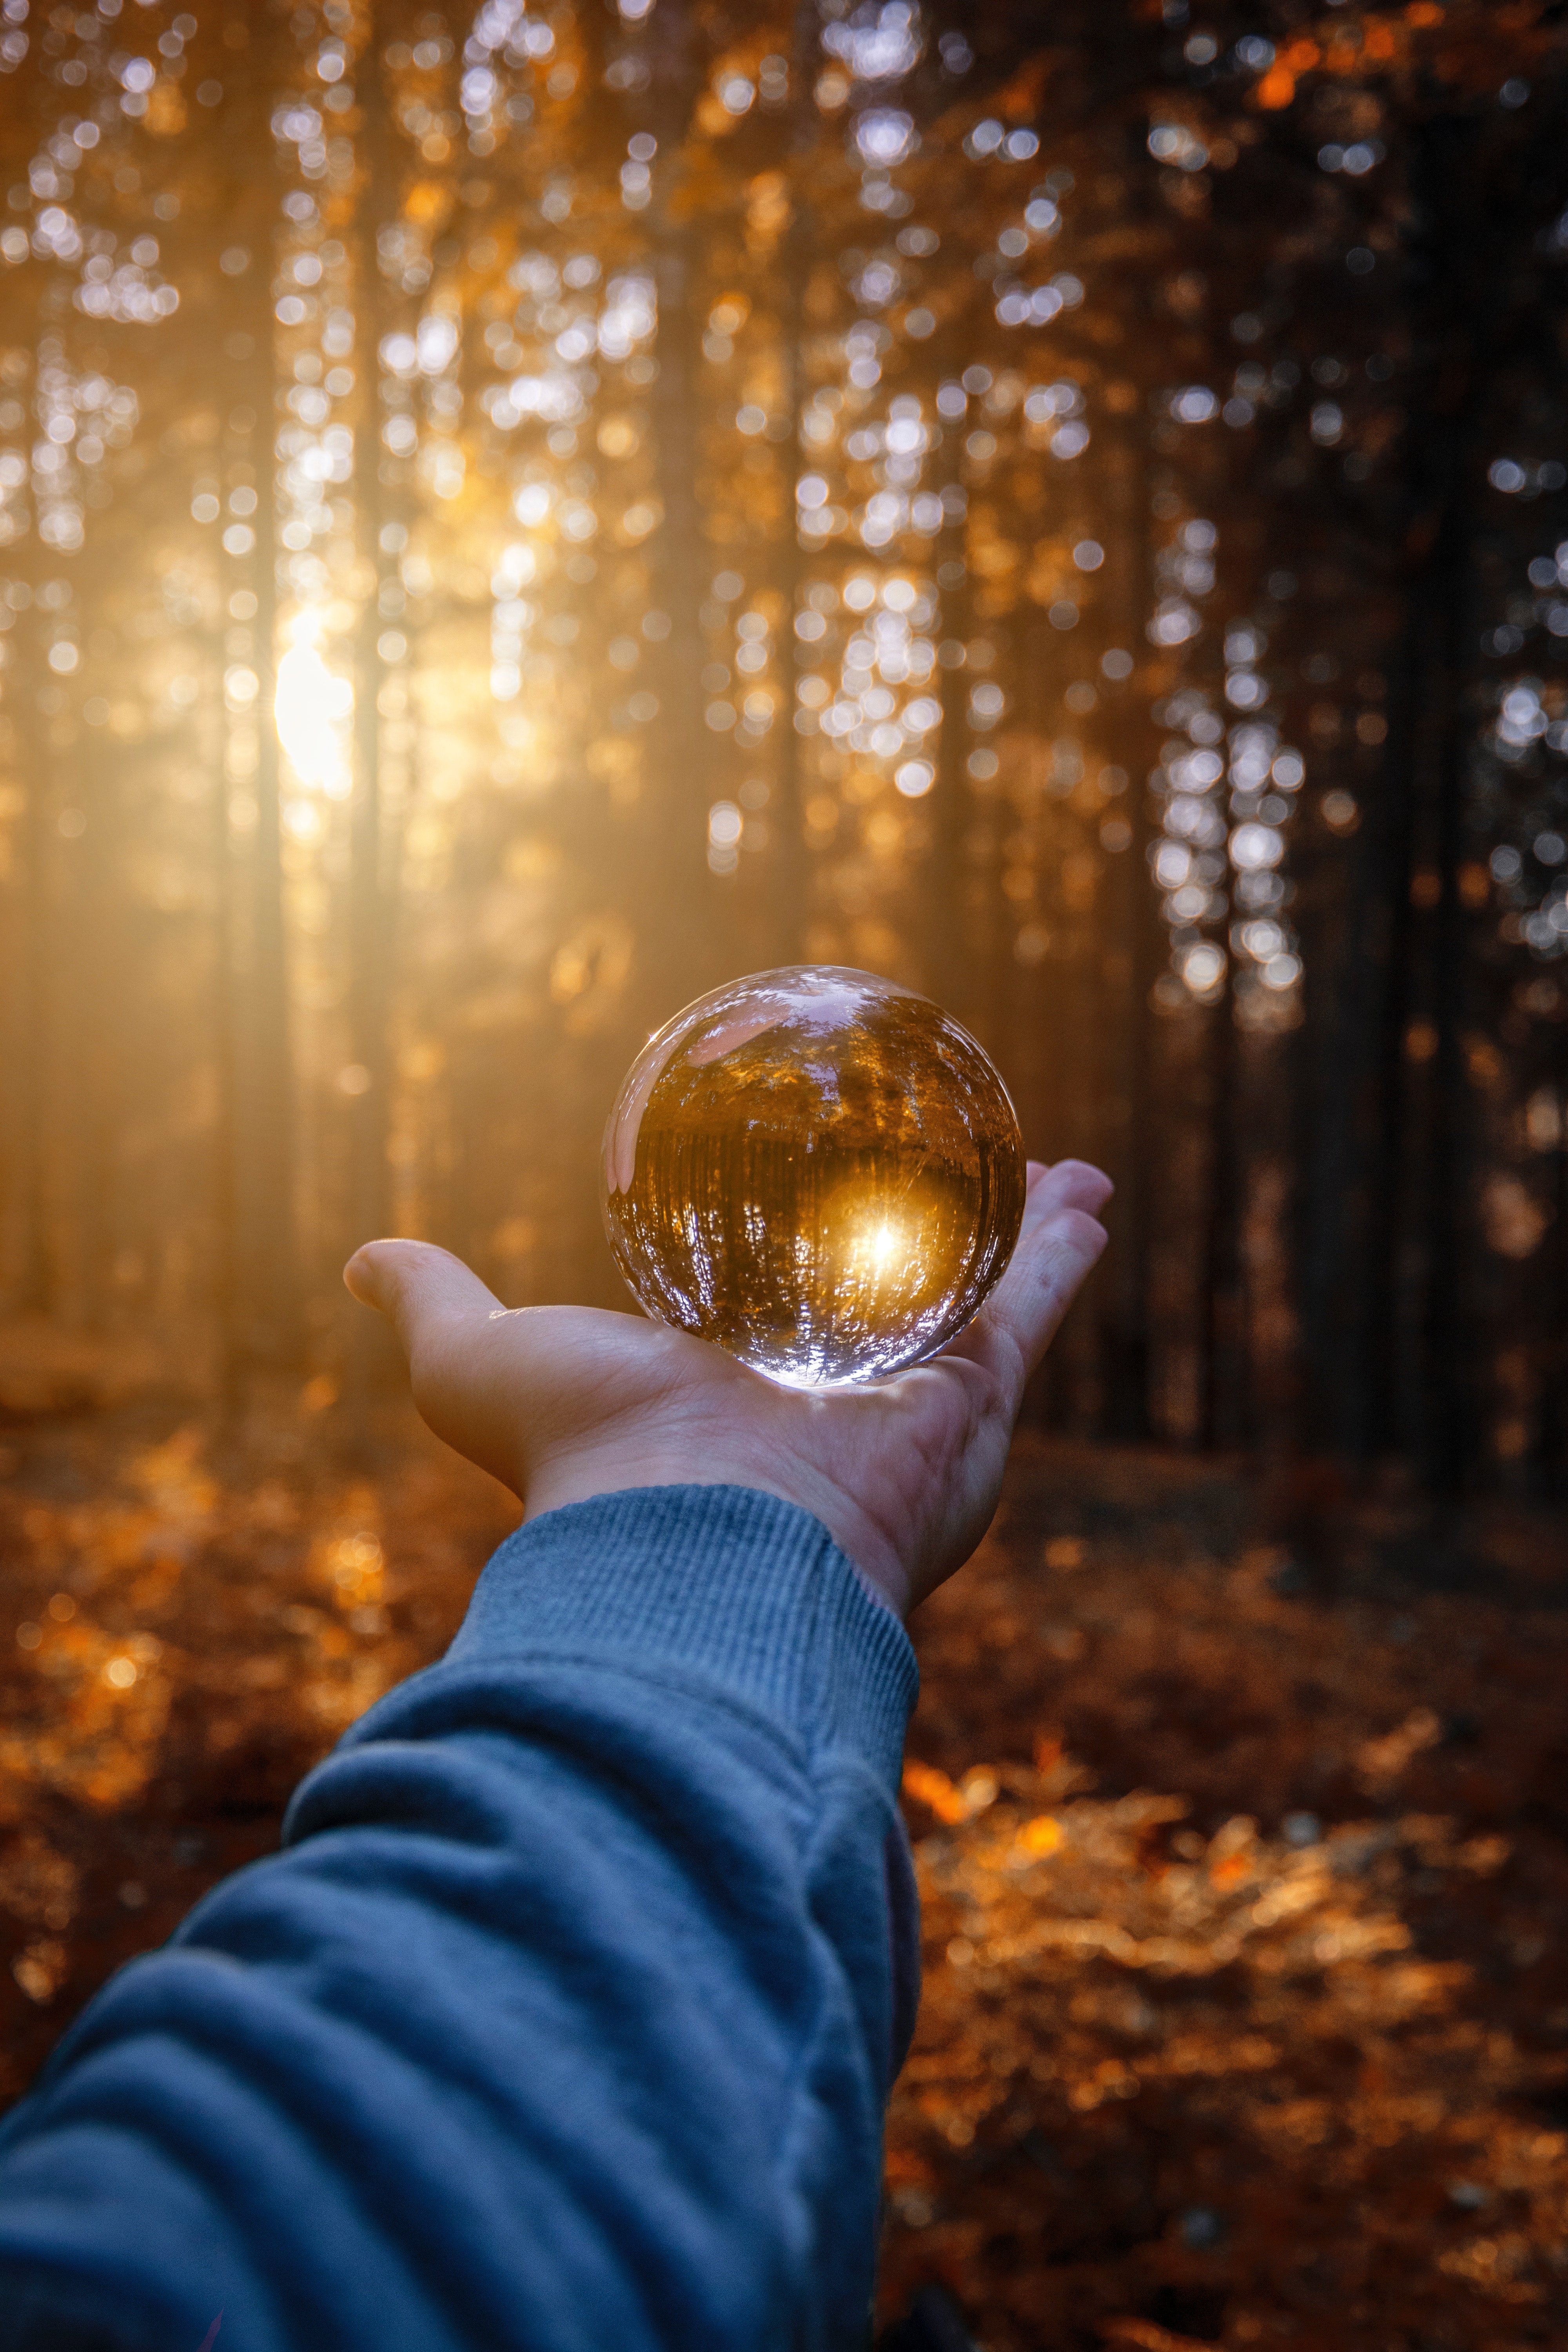
nature, yellow, light, sunlight, tree, leaf, photography, autumn, morning, forest, girl, sun, evening, fun, woodland, backlighting, sky, stock photography, branch, spring